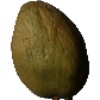
Label: Papaya 1